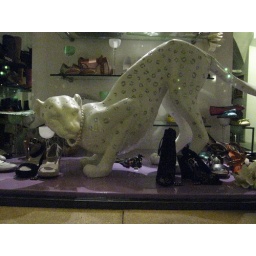
cat of some description in a window